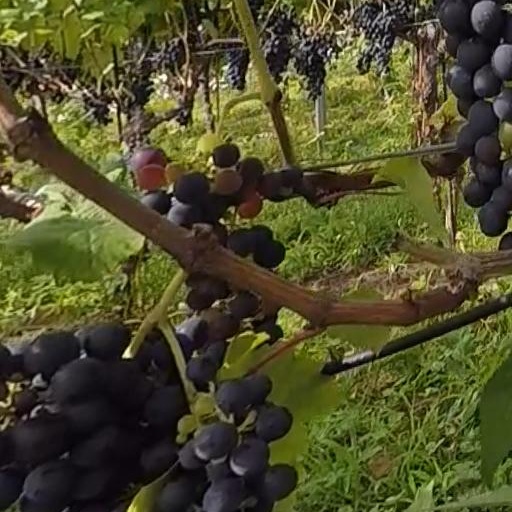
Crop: grape